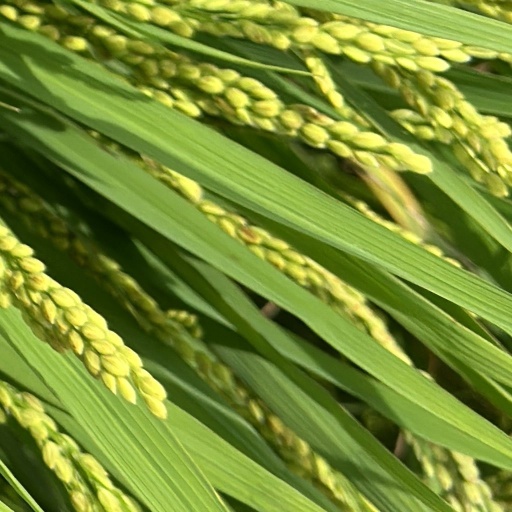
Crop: rice